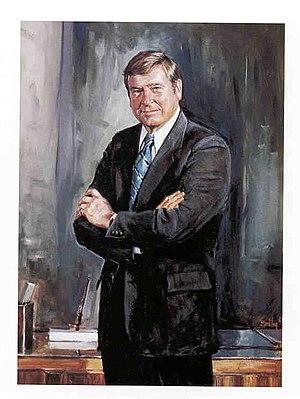
Le cinquième district congressionnel de l'Illinois inclut la majeure partie des quartiers nord de Chicago. Le représentant actuel de ce district est le démocrate Michael Quigley, qui le représente depuis 2009.
Daniel David "Dan" Rostenkowski, né le 2 janvier 1928 à Chicago et mort le 11 août 2010 dans le Wisconsin, est un homme politique américain. Il fut membre de la chambre des représentants des États-Unis durant 36 années.
Le huitième district congressionnel de l'Illinois inclut principalement la banlieue Nord de Chicago. Le représentant actuel de ce district est le républicain Joe Walsh, qui le représente depuis 2011.